Francisco Franco

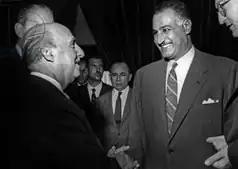
Franco greeting Egypt's President Gamal Abdel Nasser at Madrid airport, September 24, 1960

Franco initially sought support from various groups. His administration marginalised fascist ideologues in favour of technocrats, many of whom were linked with Opus Dei, who promoted economic modernisation.